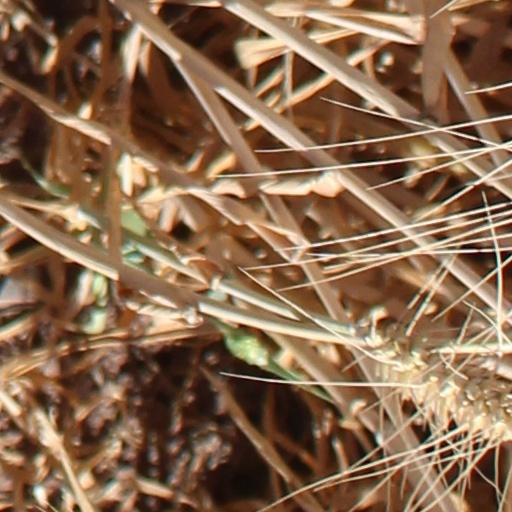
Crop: wheat